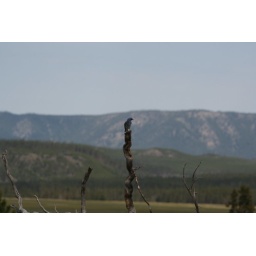
Small blue bird near Fountain Paint Pot - Yellowstone (396/IMG_9611)